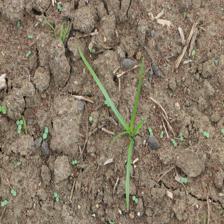
Label: Grass